Eurasianism

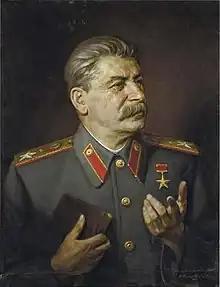
Appropriation of Joseph Stalin and neo-Stalinism are key features in Eurasianism. Neo-Eurasianist ideologue Aleksandr Dugin described Stalin as the "greatest personality in Russian history" who represented "the spirit of Soviet society and the Soviet people".

For David Lewis, there are a number of people who assert "an alternative topography, articulated in a series of spatial projects – the 'Russian World', 'Eurasian integration', 'Greater Eurasia' – which aims to carve out a space in opposition to the 'spacelessness' of Western-dominated global order. Influential Russian foreign policy thinkers view the emerging twenty-first-century international order as being constituted not by institutions of global governance, but by a few major political-economic regions, dominated by major powers, a return to the sphere-of-influence politics of the past. It is Russia's goal [say these thinkers] to assert its own central role as a great power, in just such a 'Great Space', that of Eurasia.